Heidi Parviainen

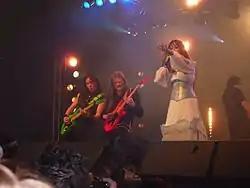
Amberian Dawn performing at the Metal Female Voices Fest on their "The Clouds of Northland Thunder" tour.

She started to write lyrics which were often influenced by Finnish and Norse mythology, and many of her songs reference the Finnish national poem Kalevala. She undertook three European tours with the band and performed at several European festivals.